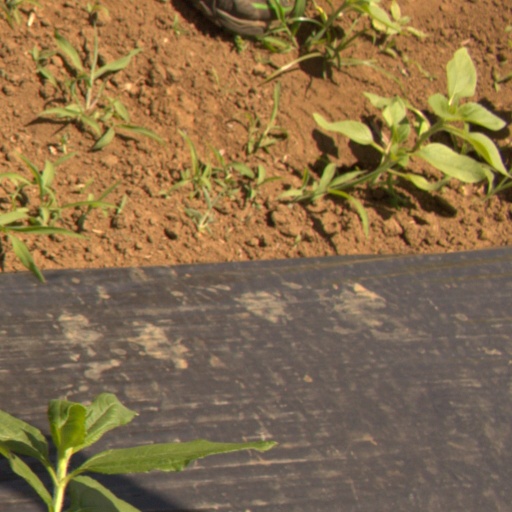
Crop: Jerusalem artichoke